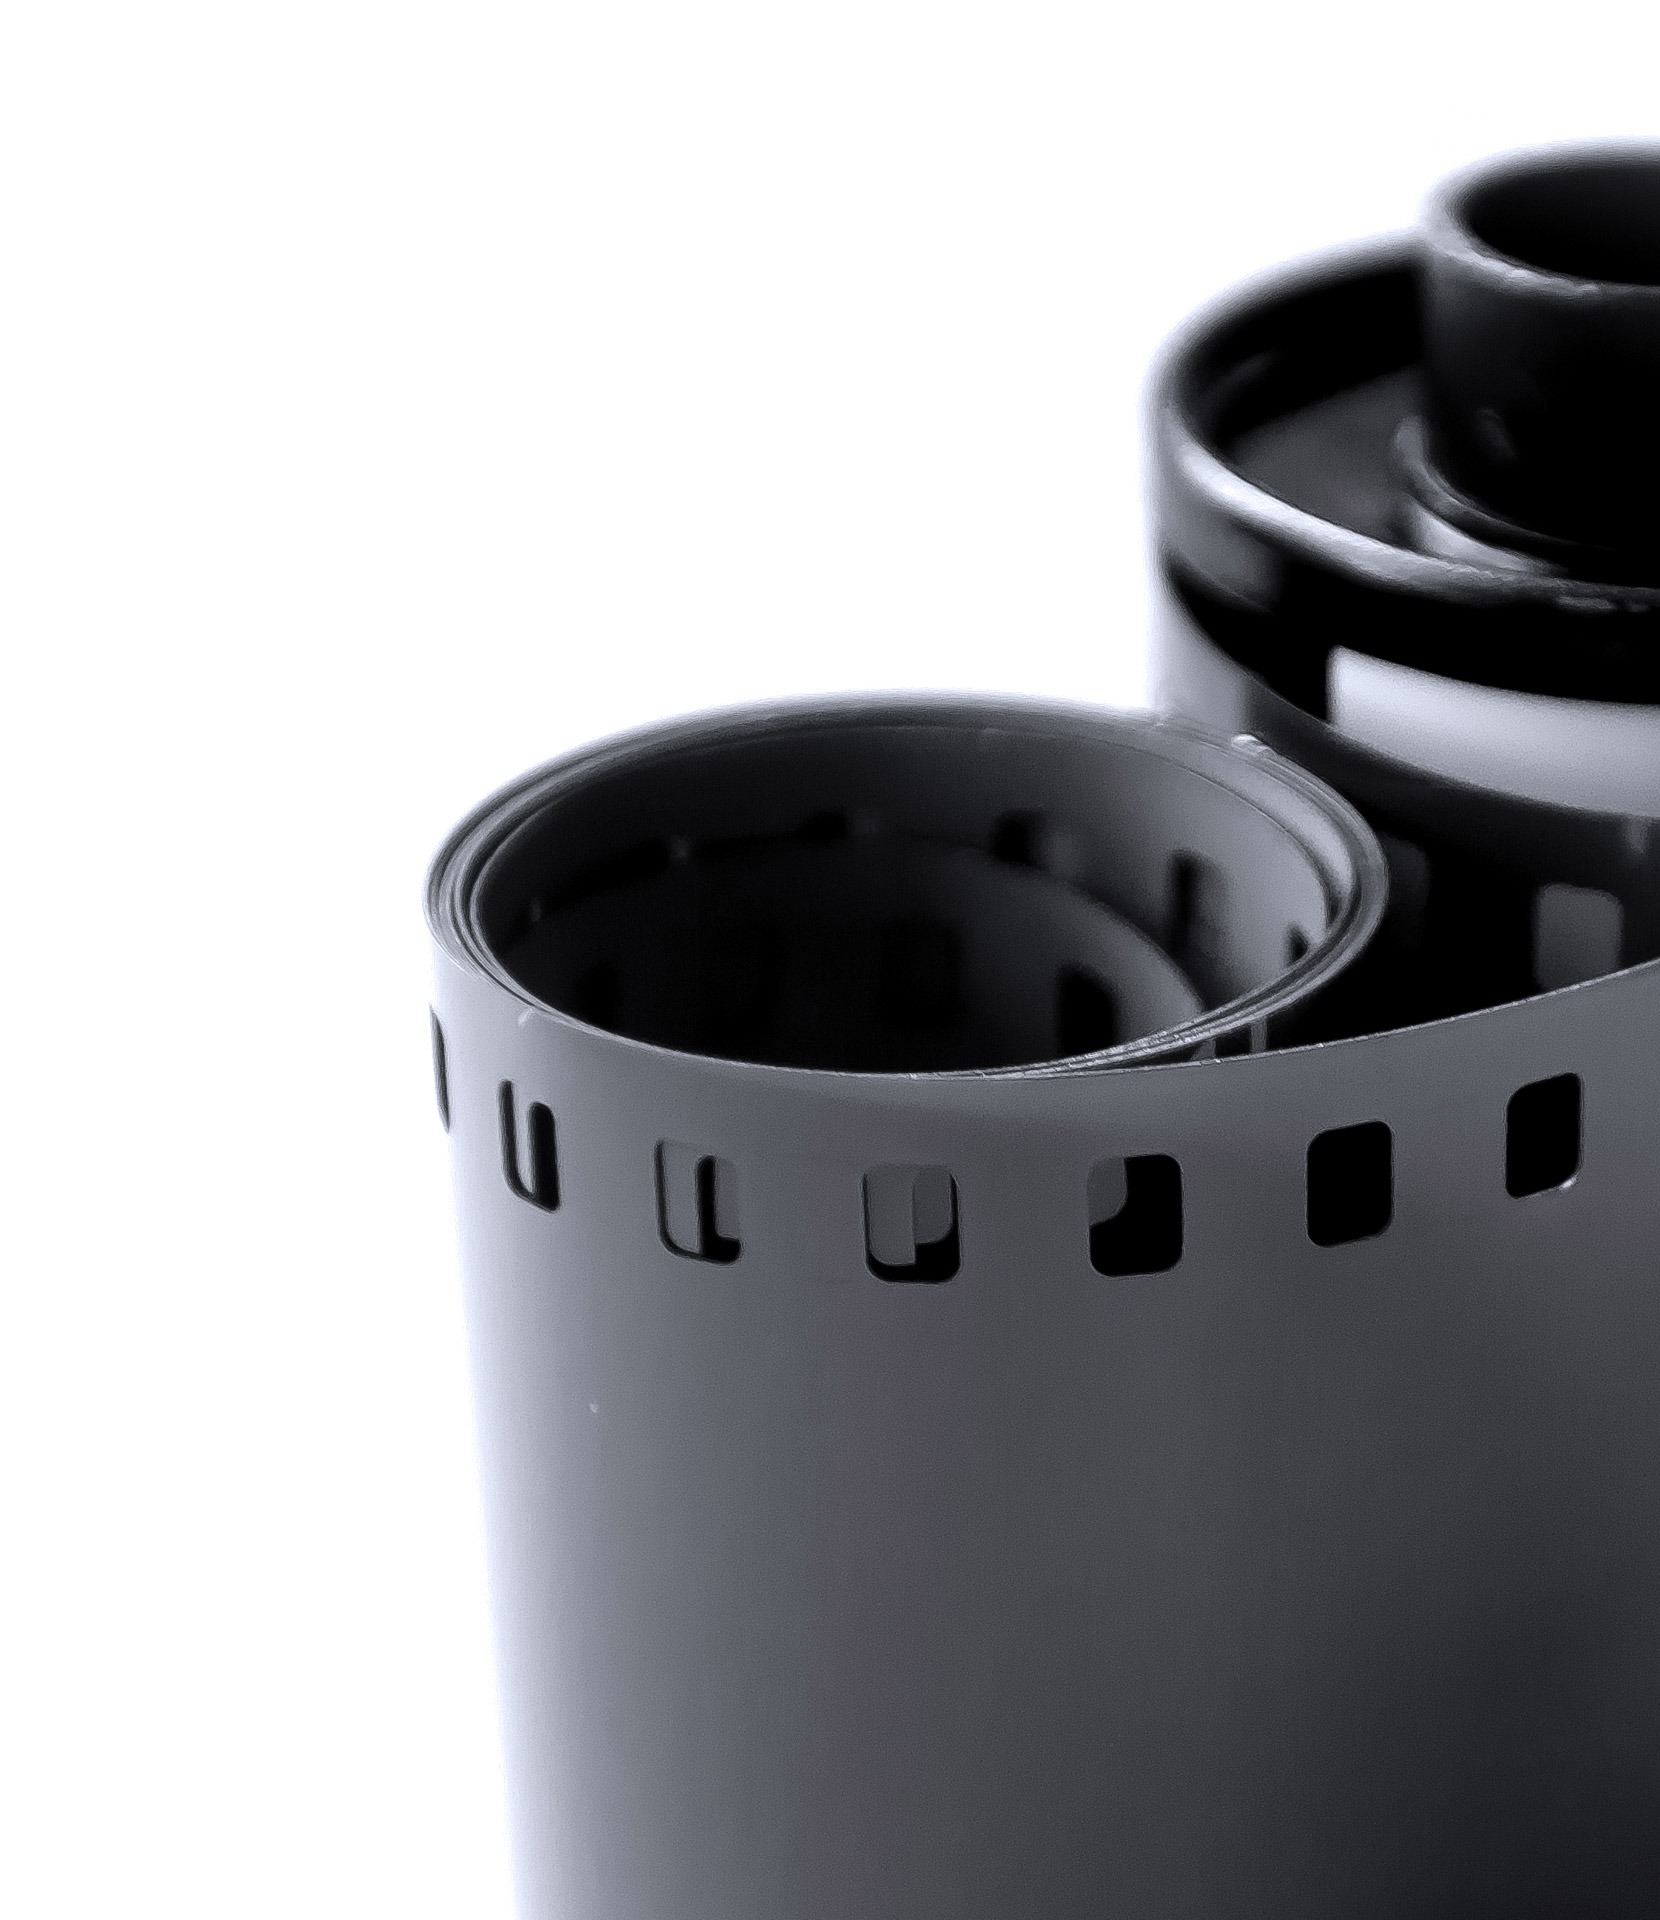
photographer, old, monument, cup, film camera, business, coffee cup, pictures, product, background, photographing, shape, job, hobbies, developing, man made object, utilities